Vehicle registration plates of Luxembourg

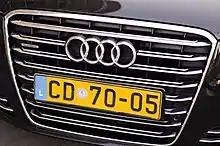
CD number

The order followed by the standard series letters and digits is rather unusual - numbers below 4000 are reserved for custom plates: those from 4000 to 9999 are assigned in blocks of 1000 with a changing sequence of letters. The series set out by the legislation was BA4000-BA4999, CA5000-5999, DA6000-DA6999, etc. However, it would appear that the issuers of the numbers took a while to adopt this, as the CA series used 4000-4999 before DA followed with 5000 to 5999.